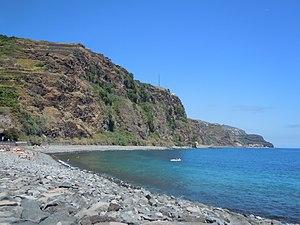
Lugar de Baixo, vue de la plage en direction de l'Est, Madere.
Lugar de Baixo est une petite ville de la côte sud de l'île de Madère appartenant au conseil de Ponta do Sol